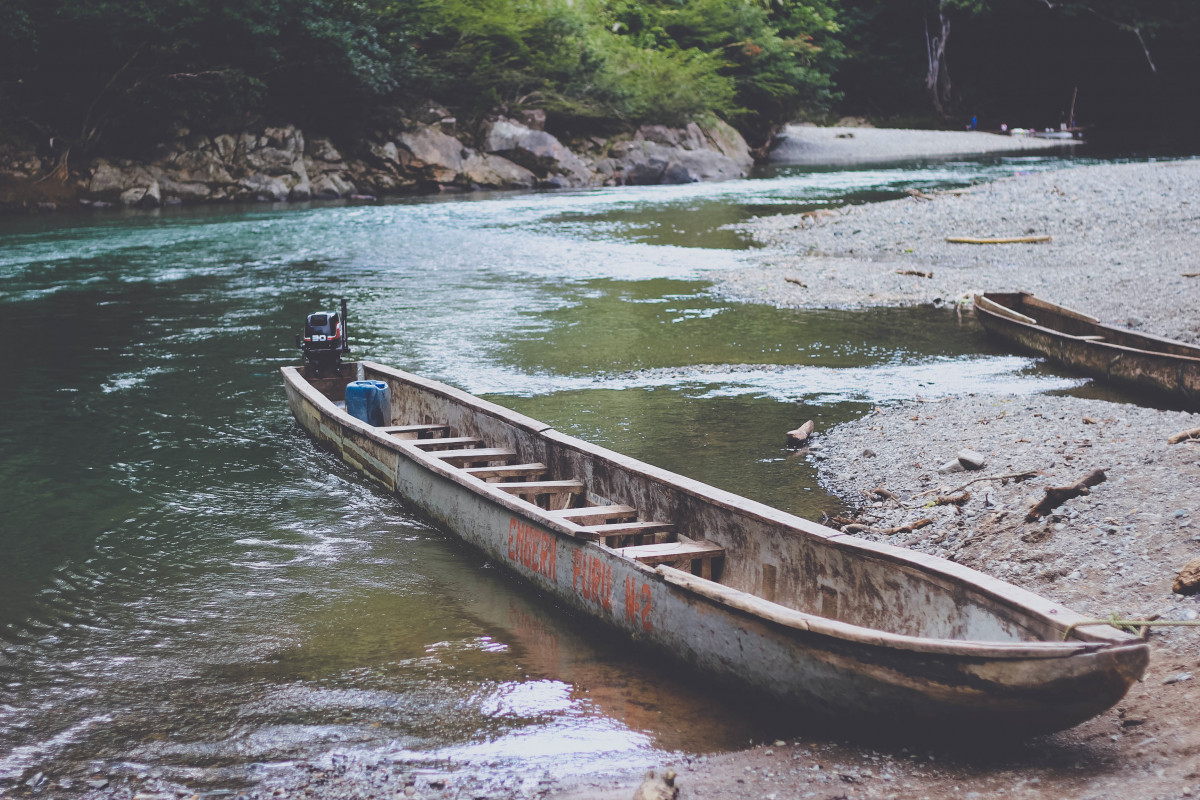
Tags: creek, boat, river, canoe, stream, paddle, vehicle, rapid, longboat, boating